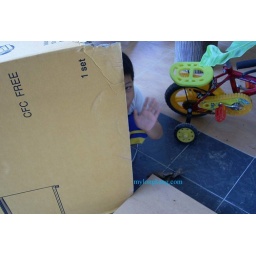
boy in a box